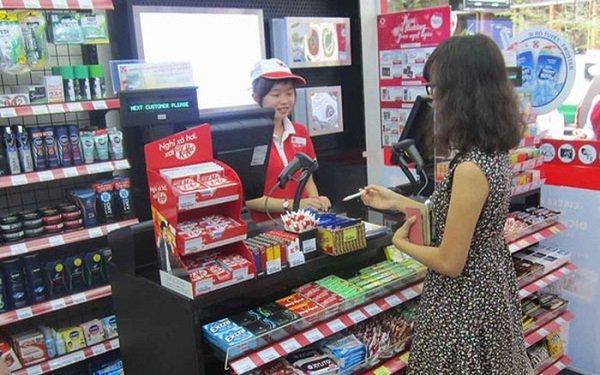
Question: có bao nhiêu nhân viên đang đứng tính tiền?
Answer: có một nhân viên đang đứng tính tiền